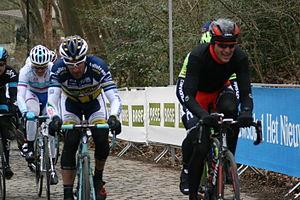
Gand-Wevelgem 2013, Kemmelberg Borut Božič, Juan Antonio Flecha, Greg Van Avermaet
La 75ᵉ édition de Gand-Wevelgem a eu lieu le 24 mars 2013. Il s'agit de la 7ᵉ épreuve de l'UCI World Tour 2013. Elle est remportée par le Slovaque Peter Sagan, parti en solitaire à 4 km de l'arrivée d'un groupe d'une dizaine de coureurs échappés. La deuxième place s'est jouée par le restant de l'échappée et a été glanée par le Slovène Borut Božič devant le Belge Greg Van Avermaet.